Toccata and Fugue in D minor, BWV 565

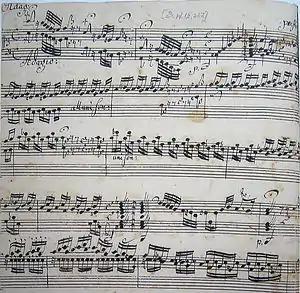
Beginning of BWV 565 in Johannes Ringk's manuscript, which is, as far as known, the only extant 18th-century copy of the work

The Toccata and Fugue in D minor, BWV 565, is a composition for organ by, according to the oldest sources, German composer Johann Sebastian Bach. It is one of the most widely recognisable works in the organ repertoire. Although the date of its origin is unknown, scholars have suggested between 1704 and the 1740s (if by Bach). The piece opens with a toccata section followed by a fugue that ends in a coda, and is largely typical of the north German organ school of the Baroque era.